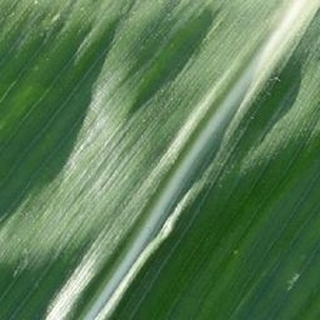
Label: healthy_corn